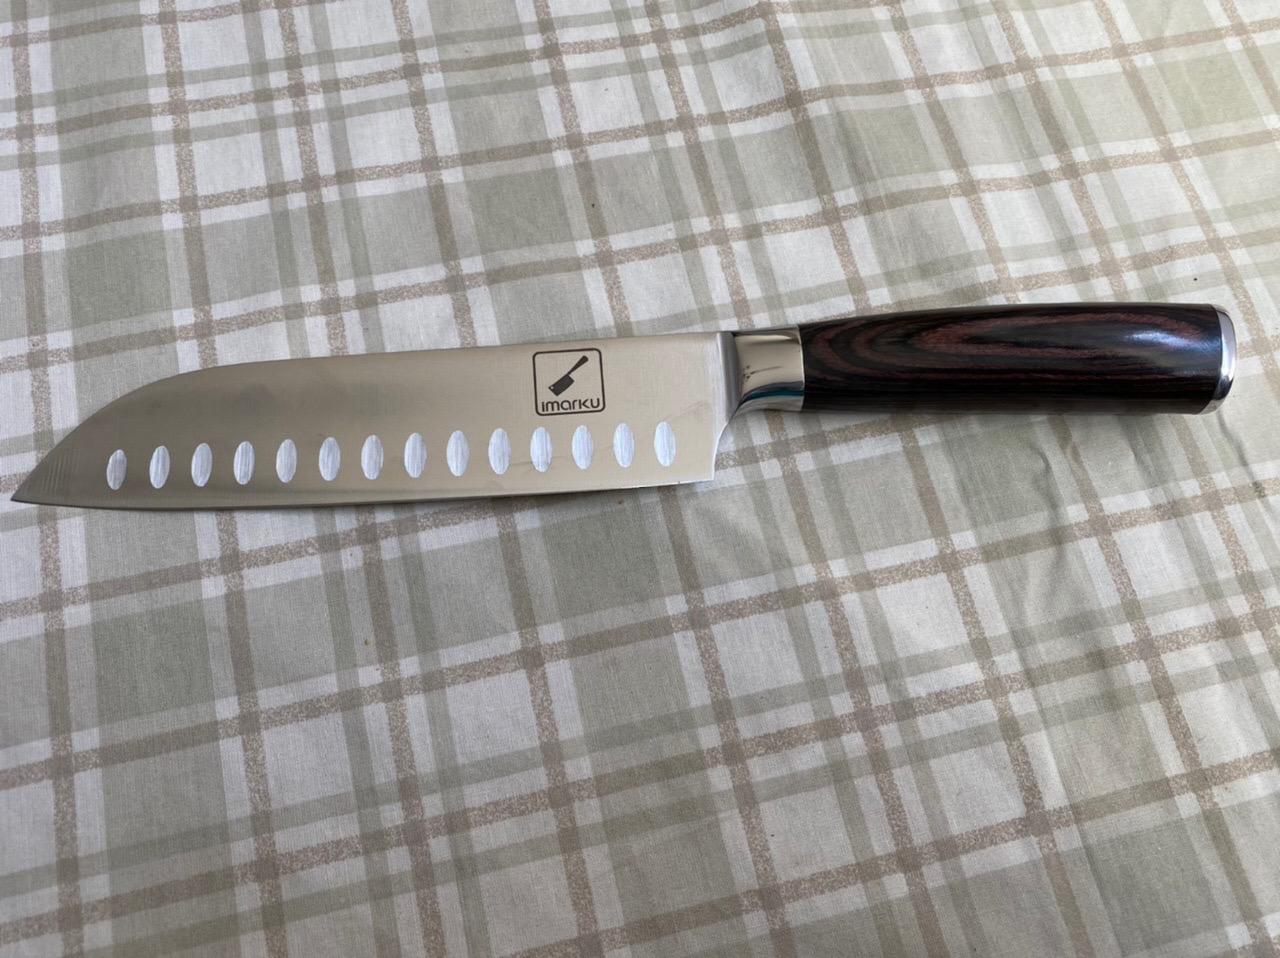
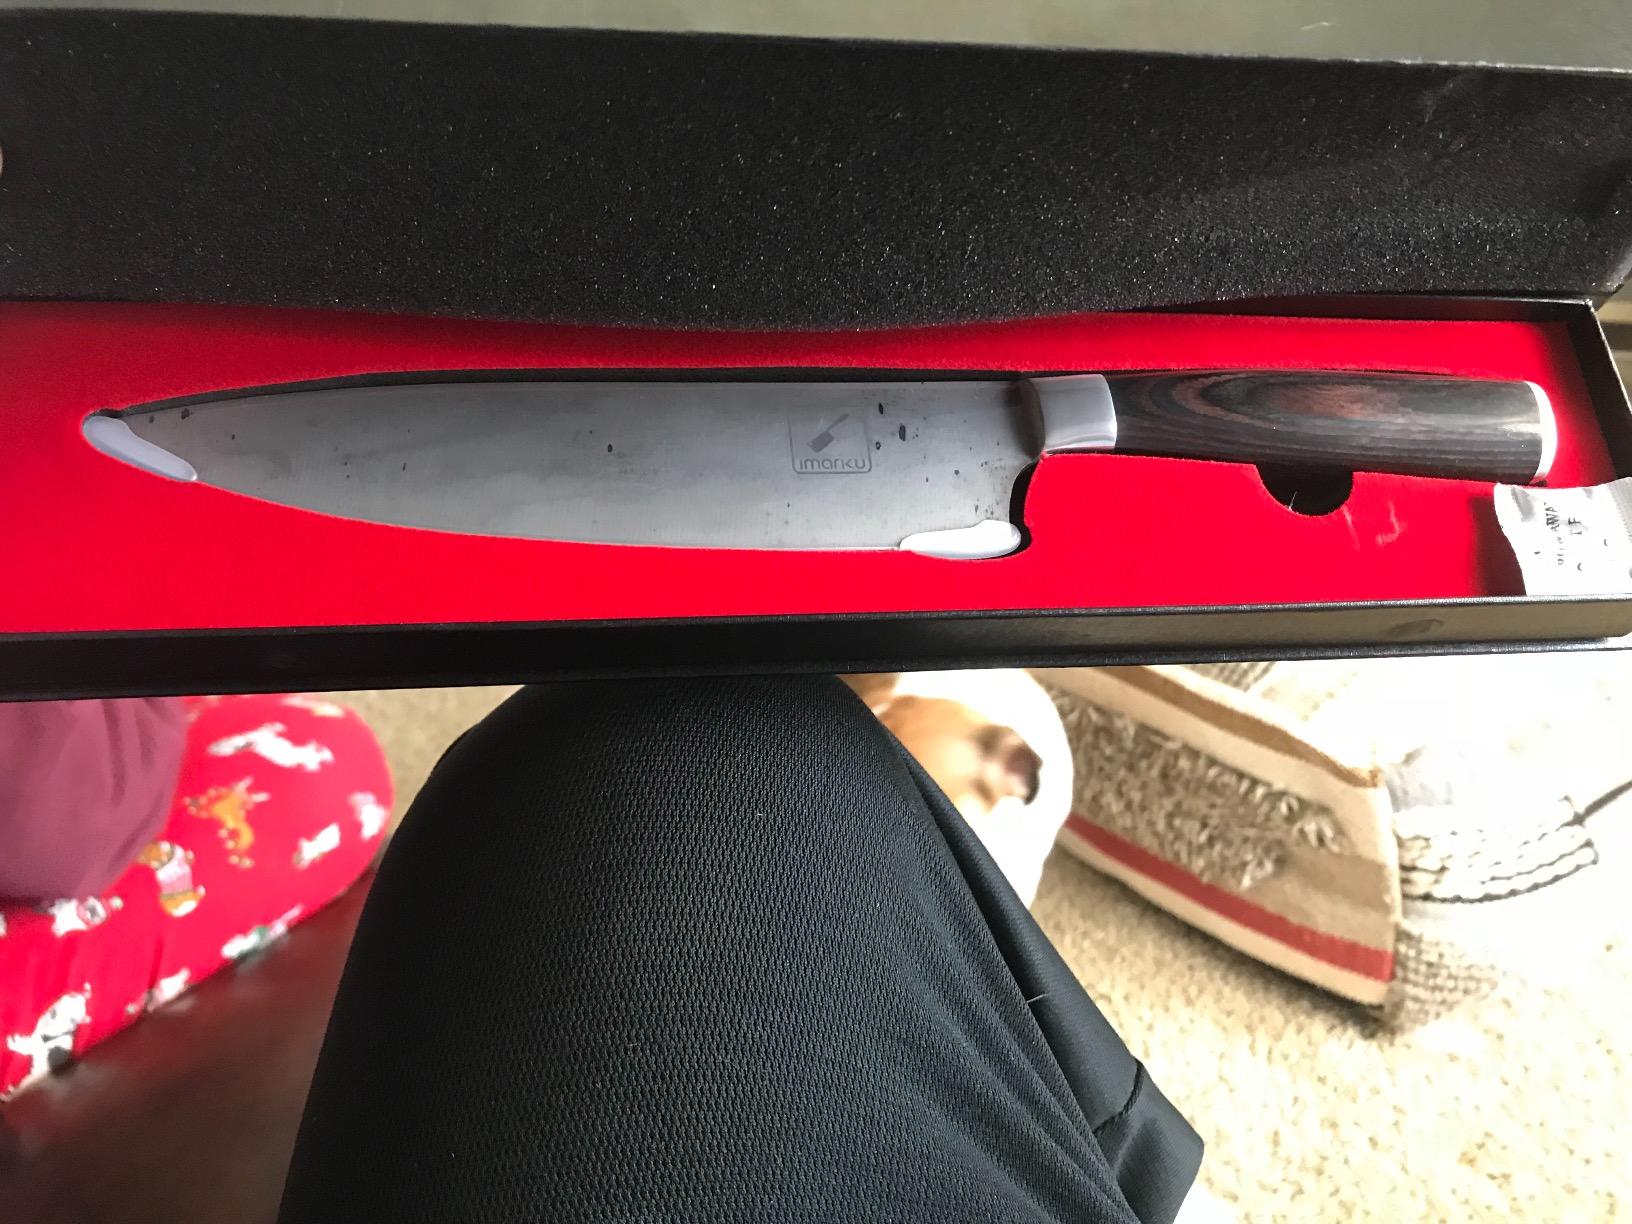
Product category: items_knife
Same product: no